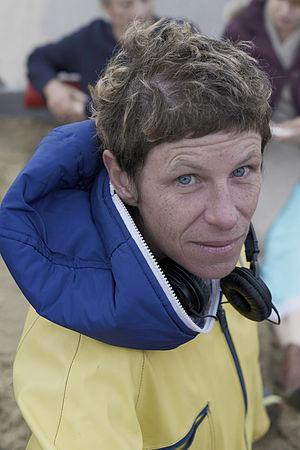
Marion Vernoux - Tournage du film Les Beaux Jours
Marion Vernoux est une réalisatrice et scénariste française, née le 29 juin 1966 à Montreuil-sous-Bois.